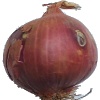
Label: Onion Red 1